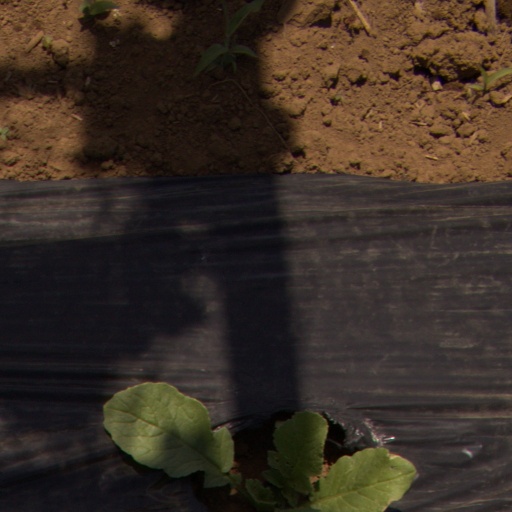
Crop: Jerusalem artichoke